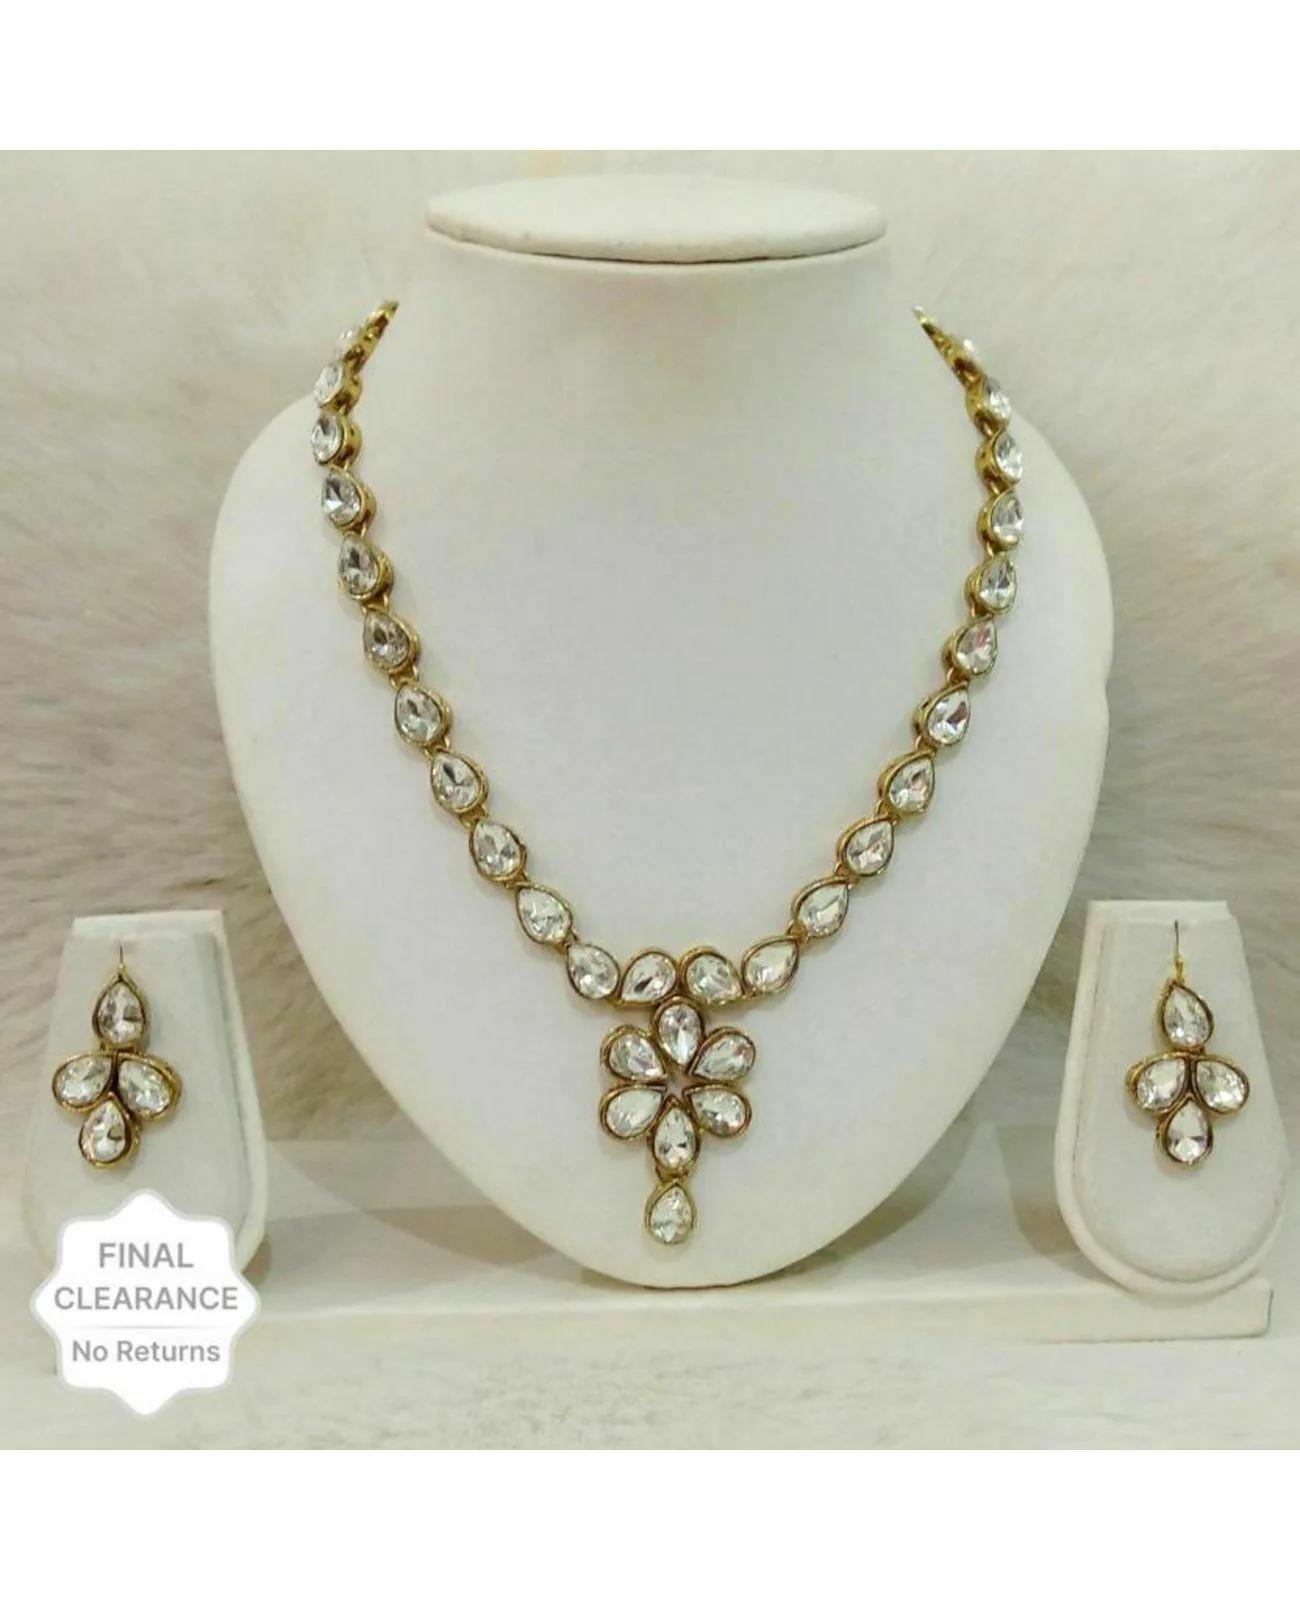
Jn Handicraft Glass Green Jewel Set For Women And Girls
Type: Necklaces
Brand: JN HANDICRAFT
Price: Rs. 212
 Women love jewellery, specially traditional jewellery adore a women. They wear it on different occasion. They have special importance on ring ceremony, wedding and festive time. They can also wear it on regular basics. Make your moment memorable with this range. This jewel set features a unique one of a kind traditional embellish with antic finish.
Features: Color- green,Material- glass
Included: Set of 1 x Necklace 1 x Chain Pair of 1 Earring Set